1932 Ford

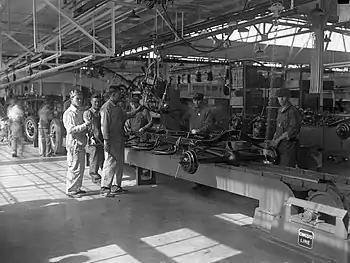
Model A chassis assembly, Ford Long Beach Assembly, April 21, 1930

The picture featured on the front cover of the Beach Boys' 1963 album "Little Deuce Coupe" was supplied by "Hot Rod" magazine, and features the body (with his head cropped in the photo) of the car's owner Clarence 'Chili' Catallo and his own customized three-window 1932 Ford coupe.